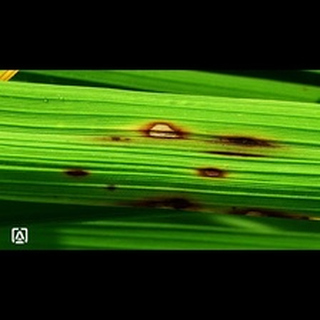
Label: wheat_tan_spot